The Apartment

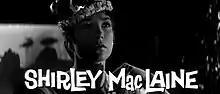
Shirley MacLaine in the trailer for the film.

The film made double its $3 million budget at the US and Canadian box office in 1960. Critics were split on "The Apartment". "Time" and "Newsweek" praised it, as did "The New York Times" film critic Bosley Crowther, who called the film "gleeful, tender, and even sentimental" and Wilder's direction "ingenious". "Esquire" critic Dwight Macdonald gave the film a poor review, calling it "a paradigm of corny avantgardism". Others took issue with the film's controversial depictions of infidelity and adultery, with critic Hollis Alpert of the "Saturday Review" dismissing it as "a dirty fairy tale".